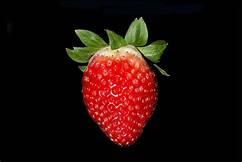
Label: Strawberry